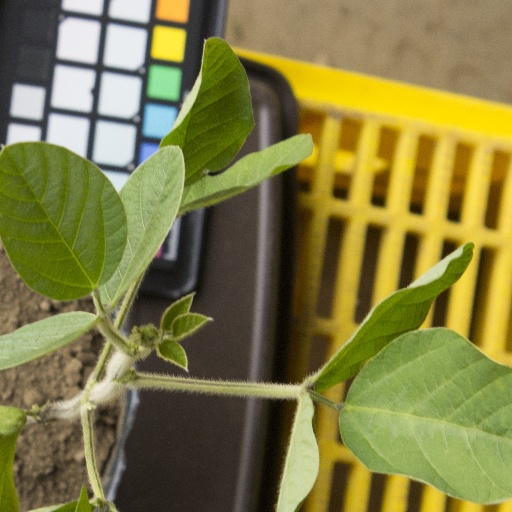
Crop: soybean